Ivan Zholtovsky

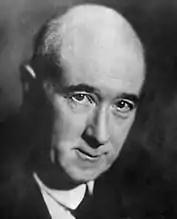

Ivan Vladislavovich Zholtovsky (November 27, 1867 – July 16, 1959) was a Soviet and Belarusian architect and educator. He worked primarily in Moscow from 1898 until his death. An accomplished master of Renaissance Revival architecture before the Russian Revolution, he later became a key figure of Stalinist architecture. He was one of the members of the art association ‘The Four Arts’, which existed in Moscow and Leningrad in 1924-1931.